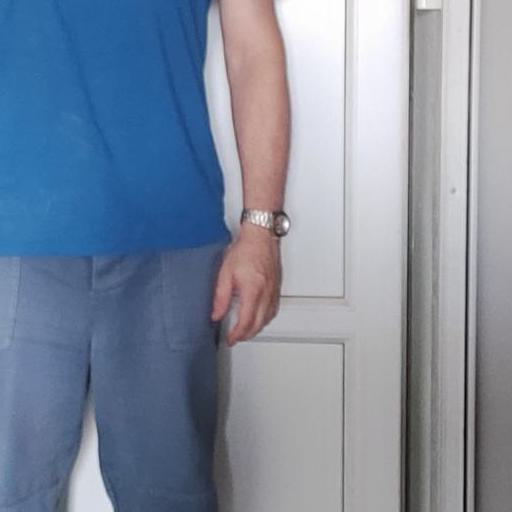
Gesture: no_gesture